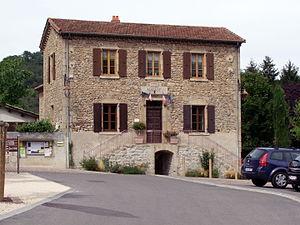
Mairie de Boucieu-le-Roi, Ardèche, France
Boucieu-le-Roi est une commune française, située dans le sud-est de la France, dans la vallée du Doux entre Tournon sur Rhône et Lamastre. Administrativement Boucieu-le-Roi appartient à la région Auvergne-Rhône-Alpes et plus précisément au département de l'Ardèche.